USS Roanoke (1855)

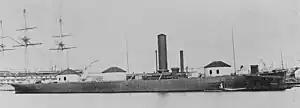
"Roanoke" after her conversion into a monitor

On 19 March 1862, 10 days after the Battle of Hampton Roads where the fought the Confederate ironclad to a standstill, John Lenthall, Chief of the Bureau of Construction and Repair, and the Chief of Steam Engineering, Benjamin F. Isherwood, wrote a letter to Gideon Welles, the Secretary of the Navy recommending that "Roanoke" be converted into a seagoing ironclad as that would be cheaper and faster than new construction. They suggested that the ship be cut down to the top of her gun deck, armoring her sides and deck and mounting four revolving Ericsson gun turrets, each mounting two or guns. This scheme would give her an ample of freeboard. Aside from reinforcing her hull to carry the weight of the turrets, the only other changes that they recommended were the elimination of the hoisting screw, replacement by a propeller smaller in diameter, and the addition of a ram. The wrought iron side armor would be a maximum of in thickness with a taper down to at its bottom edge, about below the waterline. The deck armor was to be thick and an additional steam engine would be necessary to rotate the turrets and run the ventilation fans. They estimated that this conversion would take three and a half months and cost $495,000.